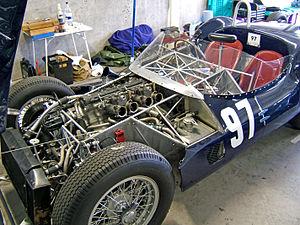
La Maserati Birdcage est une voiture de course du constructeur italien Maserati. Elle était nommée ainsi à cause de son châssis multitubulaire très léger, réalisé en petits tubes d'aluminium soudés. Le poids de celui-ci était de l'ordre de 30 kg.